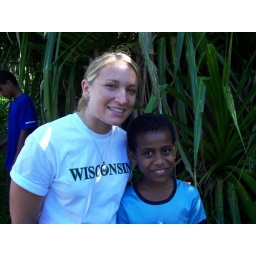
Ana was the little girl I lived with in the village....very cute girl, just did not talk a lot